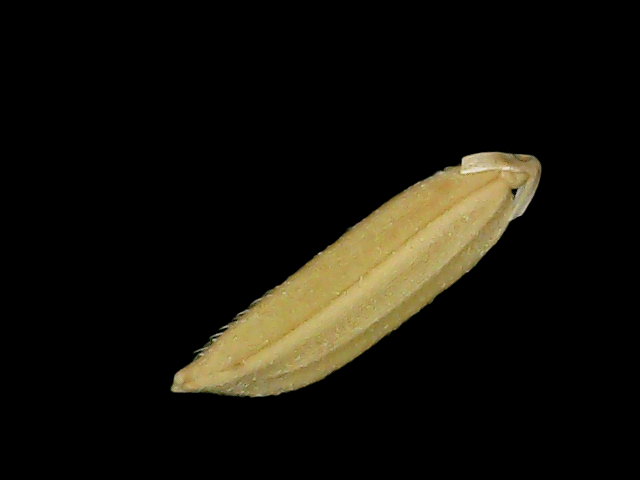
Rice variety: Bd75